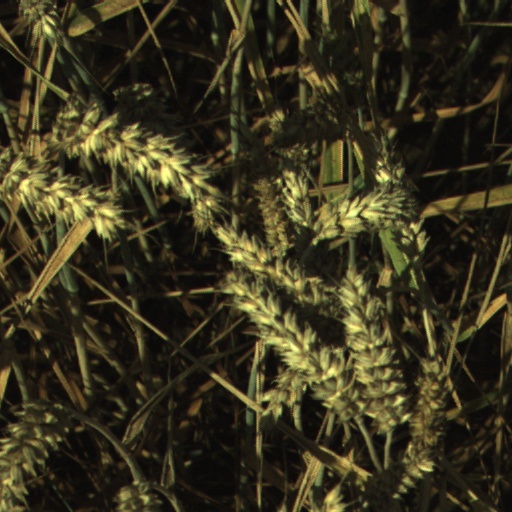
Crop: wheat